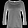
Label: Pullover